Sky position (RA, Dec in degrees): 31.288, 0.2155
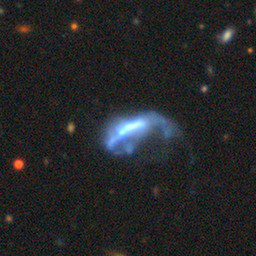
Galaxy morphology: Disturbed Galaxies